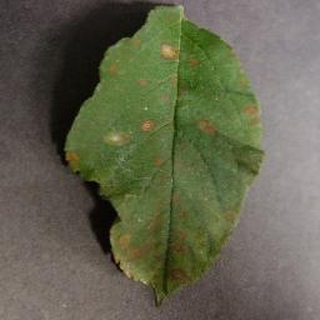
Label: apple_cedar_apple_rust